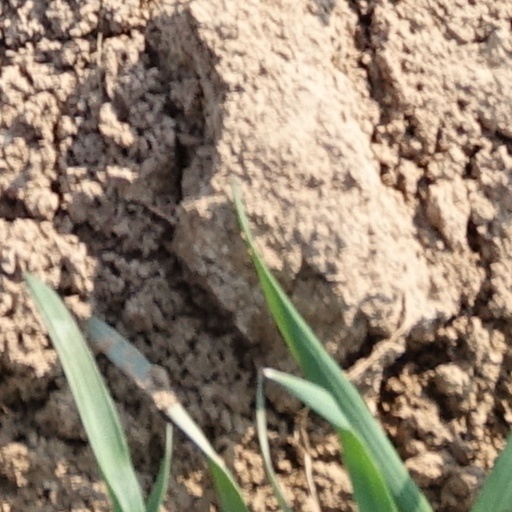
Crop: wheat